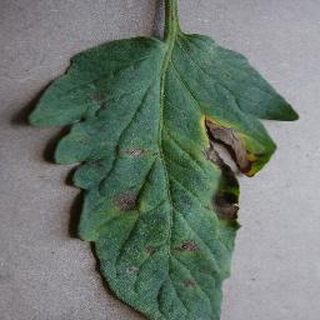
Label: tomato_early_blight